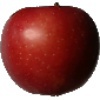
Label: braeburn_apple